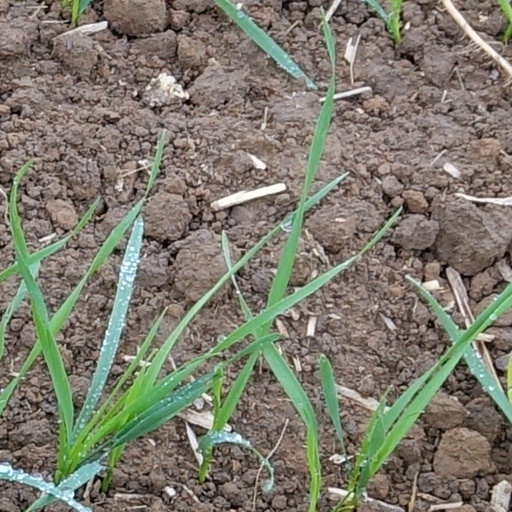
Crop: wheat